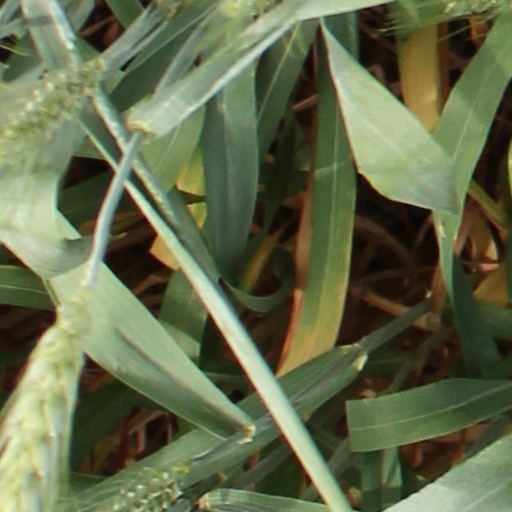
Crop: wheat